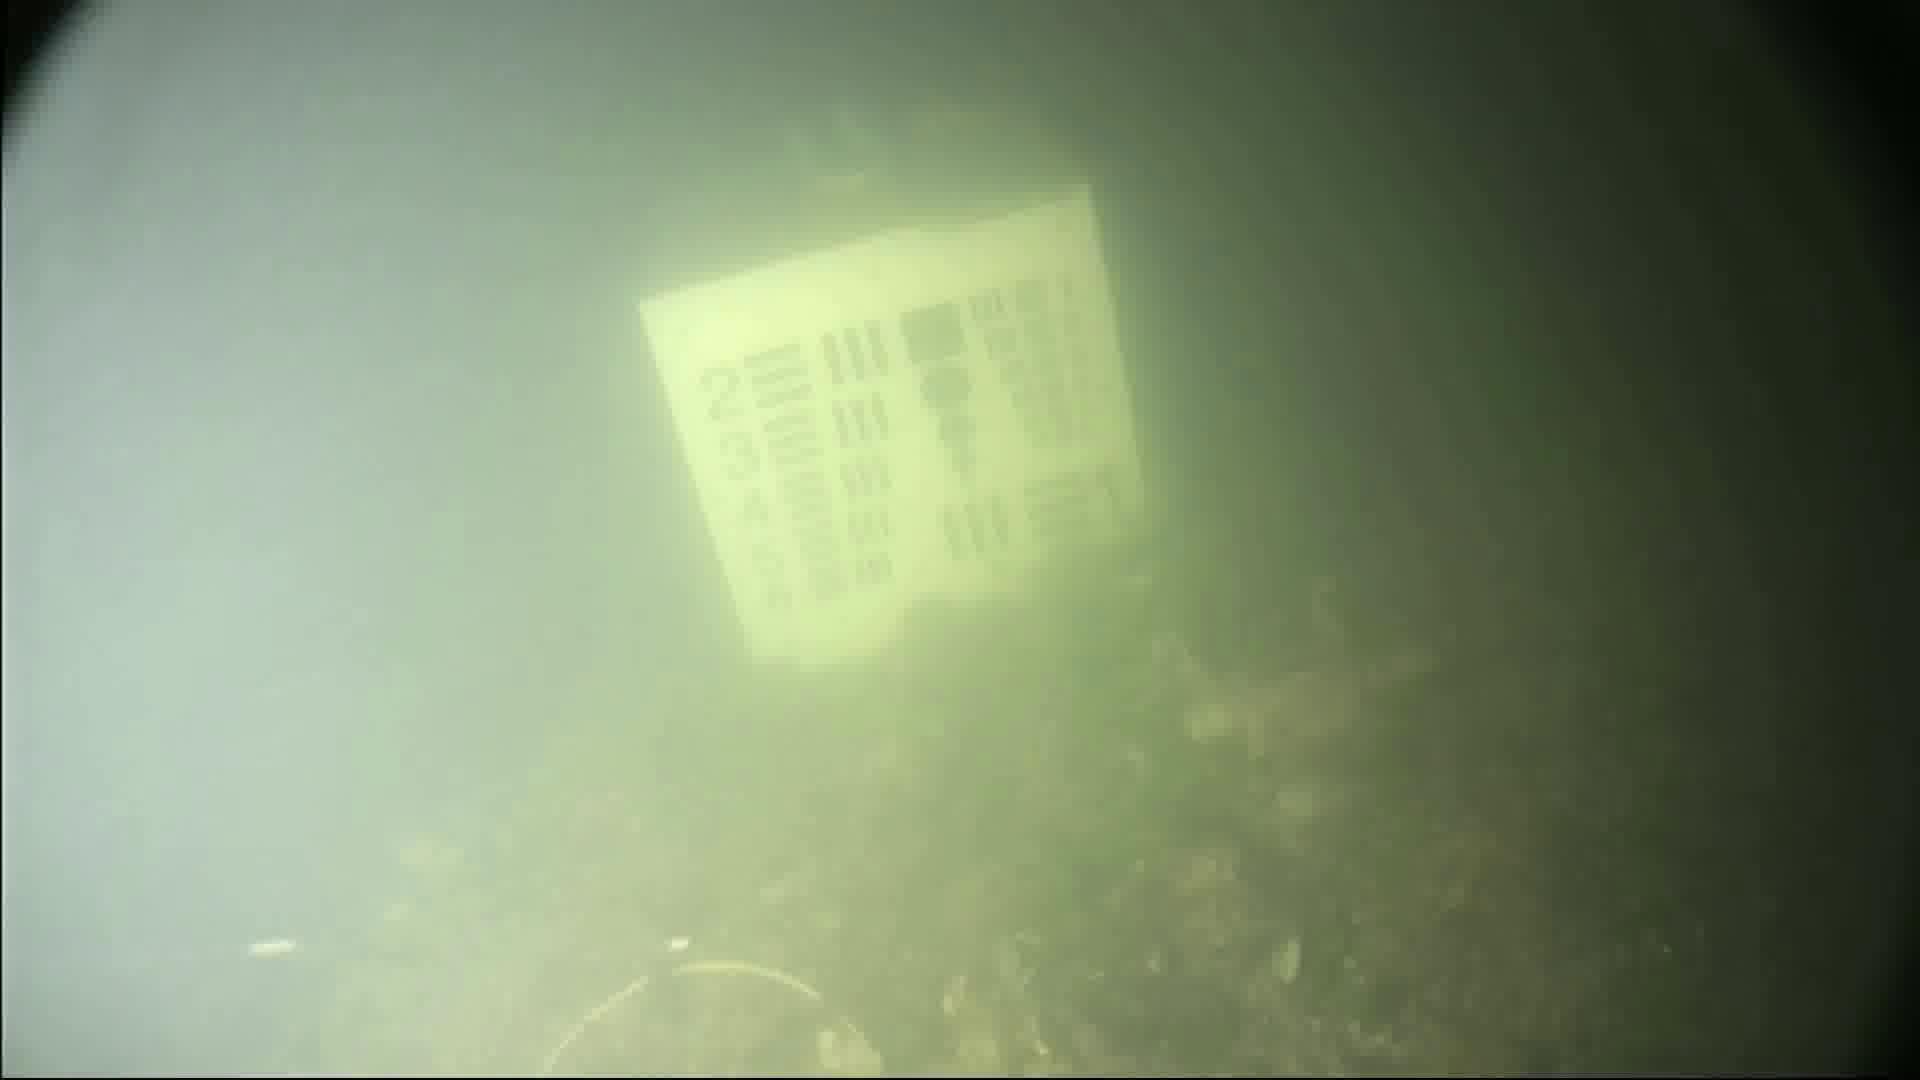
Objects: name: crab